Ólafsvík

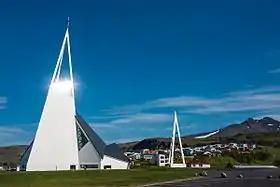
Ólafsvík Church

Perhaps because of its situation on the bay of Breiðafjörður, the village was the first in Iceland to receive a commercial licence from the King of Denmark, in the 17th century. Ólafsvík's economy is based on fishing industry and commerce, and provision of services for farmers in the area.